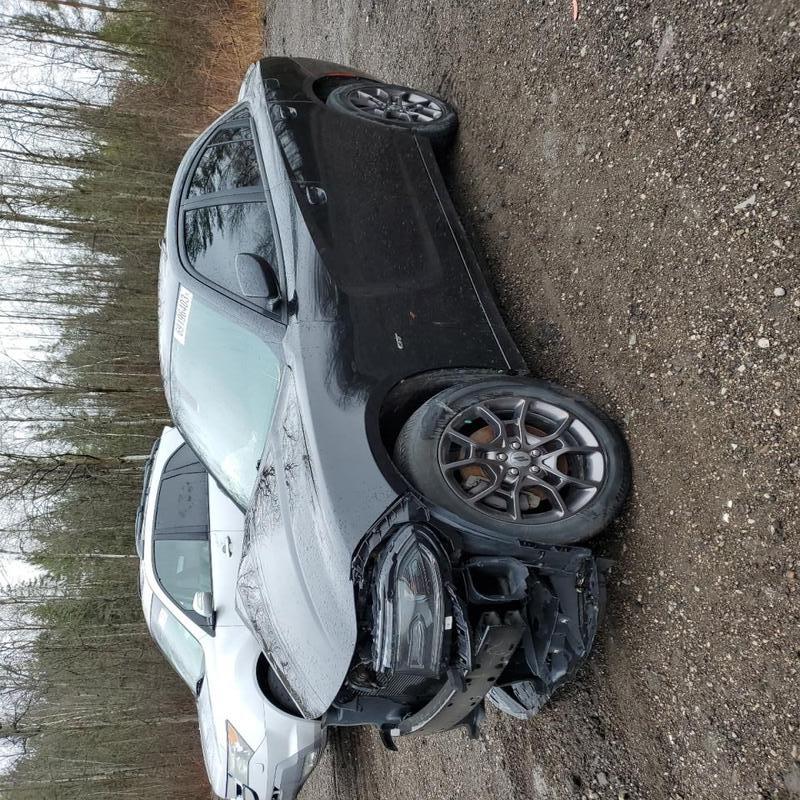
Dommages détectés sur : pare-choc avant, capot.
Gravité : majeur